South Tyrol

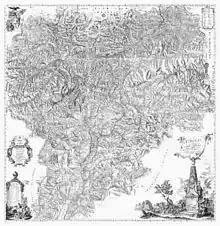
The "Atlas Tyrolensis", showing the entire County of Tyrol, printed in Vienna in 1774

South Tyrol has a considerable level of self-government, consisting of a large range of exclusive legislative and executive powers and a fiscal regime that allows it to retain 90% of revenue, while remaining a net contributor to the national budget. As of 2023, it is Italy's wealthiest province and among the wealthiest in the European Union. As of 2024, South Tyrol was also the region with the lowest number of persons at risk of poverty or social exclusion in the EU, with 6.6% of the population compared to the EU mean of 21.4%.